Opto-isolator

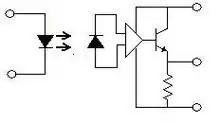
A fast photodiode opto-isolator with an output-side amplifier circuit

Diode opto-isolators employ LEDs as sources of light and silicon photodiodes as sensors. When the photodiode is reverse-biased with an external voltage source, incoming light increases the reverse current flowing through the diode. The diode itself does not generate energy; it modulates the flow of energy from an external source. This mode of operation is called photoconductive mode. Alternatively, in the absence of external bias the diode converts the energy of light into electric energy by charging its terminals to a voltage of up to 0.7 V. The rate of charge is proportional to the intensity of incoming light. The energy is harvested by draining the charge through an external high-impedance path; the ratio of current transfer can reach 0.2%. This mode of operation is called photovoltaic mode.